Pig Destroyer

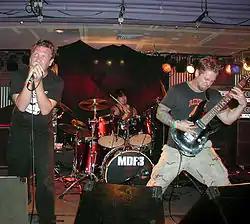
Pig Destroyer in 2005. Left to right: J. R. Hayes, Brian Harvey, Scott Hull.

Pig Destroyer is an American grindcore band formed in 1997 in Alexandria, Virginia. The band was formed by vocalist J. R. Hayes, guitarist Scott Hull and drummer John Evans. Pig Destroyer is one of the most well-known grindcore bands due to Hayes' poetic lyrics, Hull's incorporation of thrash metal, doom metal and punk influences in songwriting, and Evans' technical drum work.